Eileen Furley

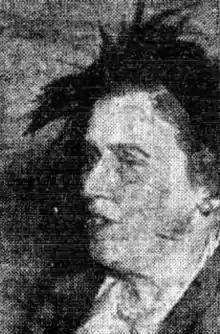
Eileen Furley OBE (1900-1985)

Mabel Eileen Furley (13 March 1900 – 20 September 1985) was the first woman to represent the Liberal Party in the New South Wales Legislative Council.